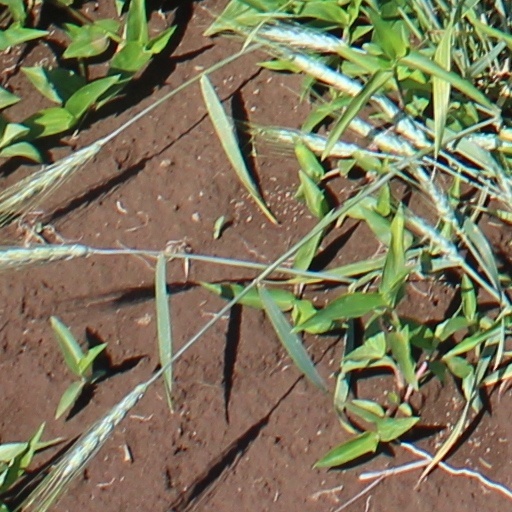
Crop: wheat